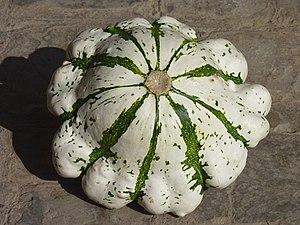
Pâtisson, photo prise en Belgique.
Les pâtissons ou artichaut d'Espagne, bonnet-de-prêtre, bonnet d'électeur, couronne impériale, ciblème sont un groupe de variétés cultivées comme légume de la famille des courges / cucurbitacées de petite taille.